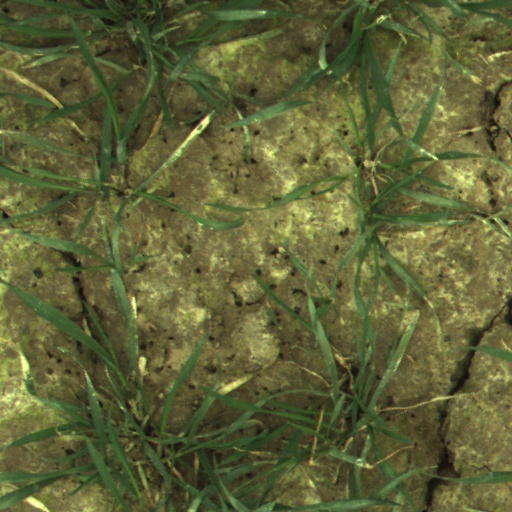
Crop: wheat